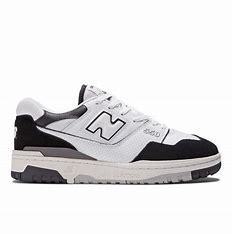
Brand: New
Model: Balance 550